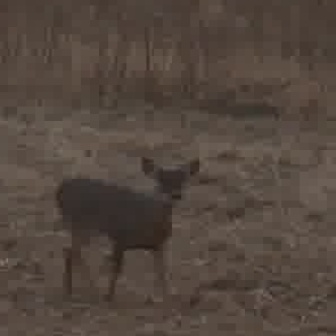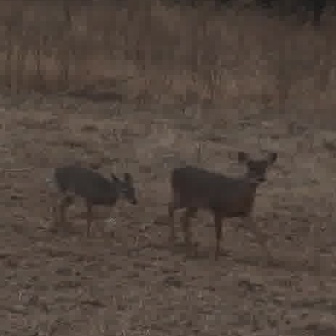
  Please identify the target specified by the bounding box [49,153,202,306] in the first image and locate it in the second image. Return the coordinates in [x_min,y_min,x_max,y_max] format.
Answer: [163,149,279,265]